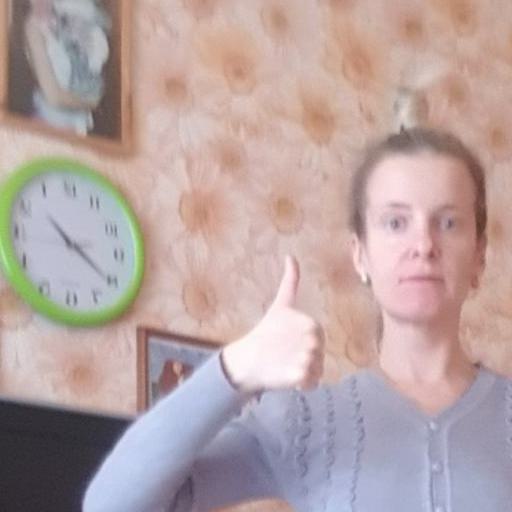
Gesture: like